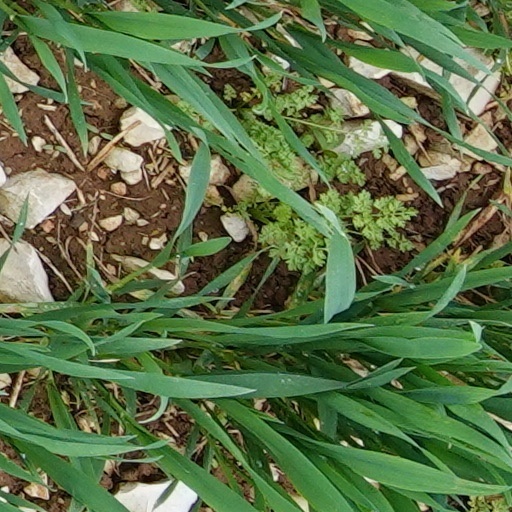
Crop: wheat